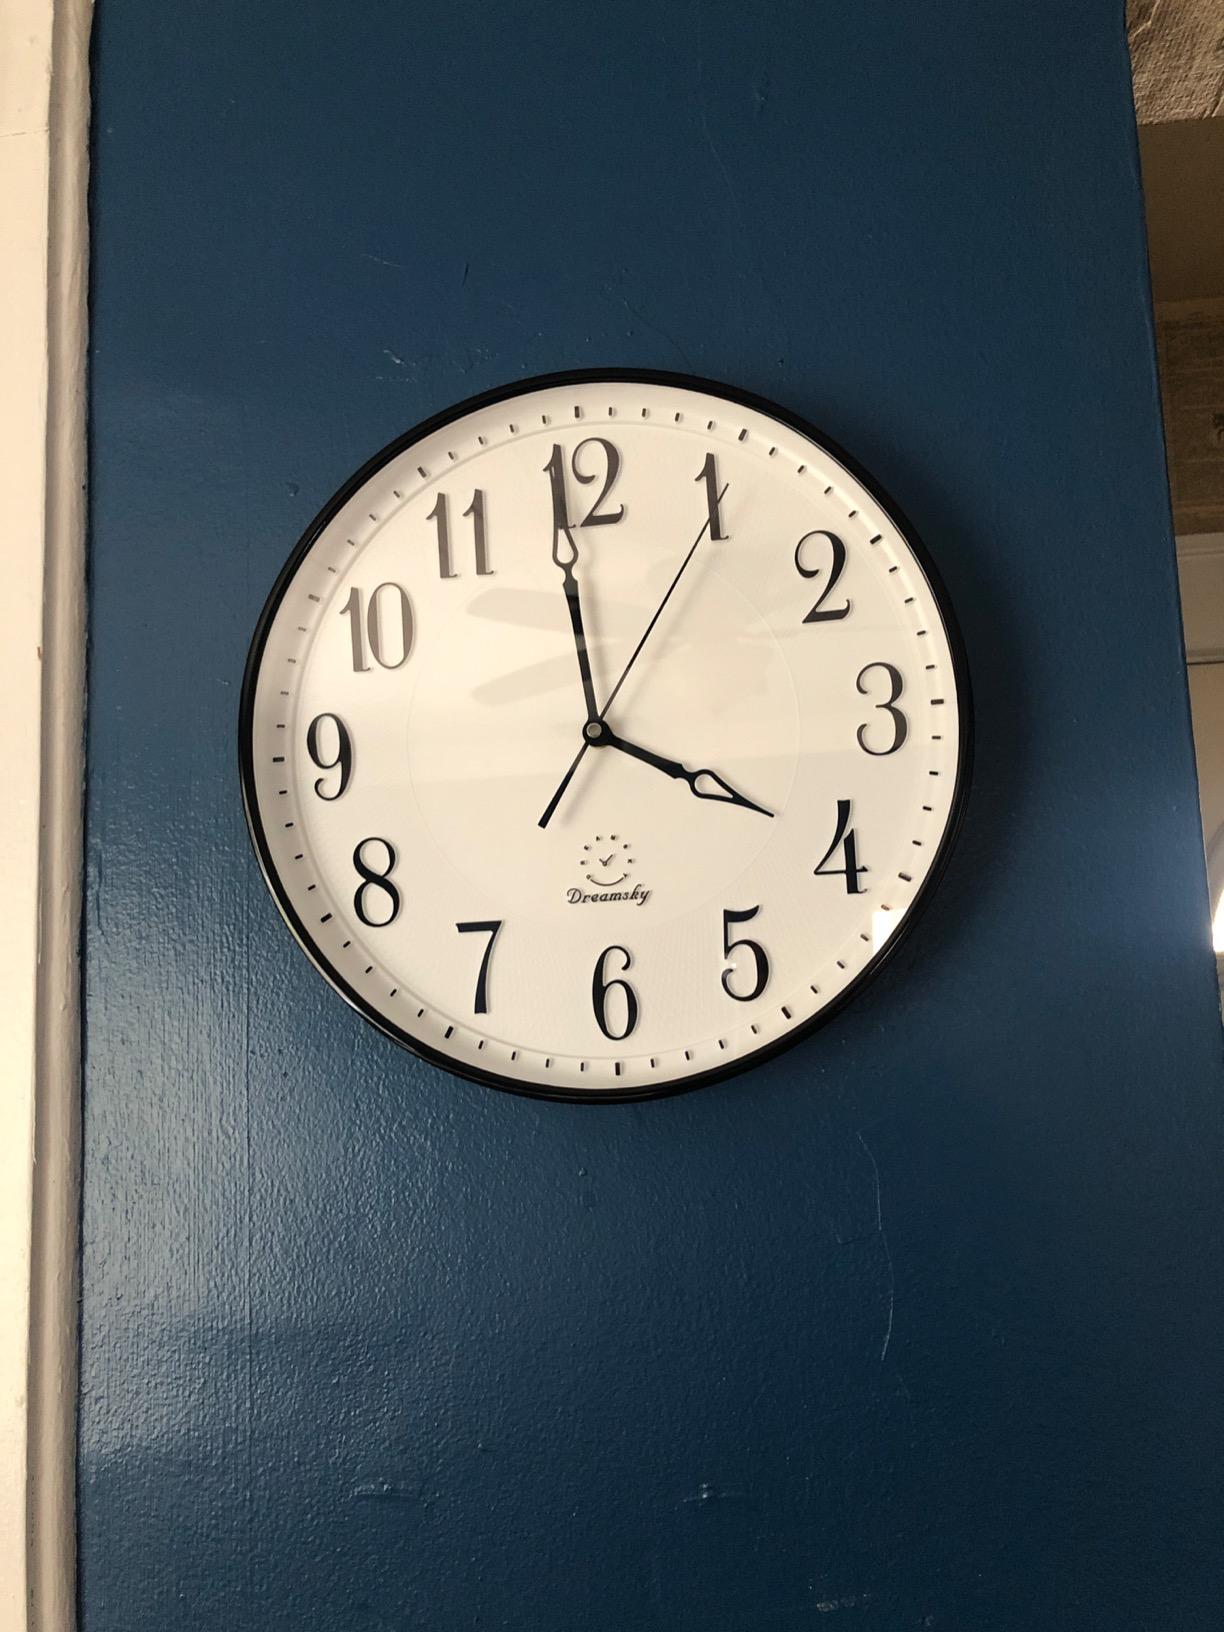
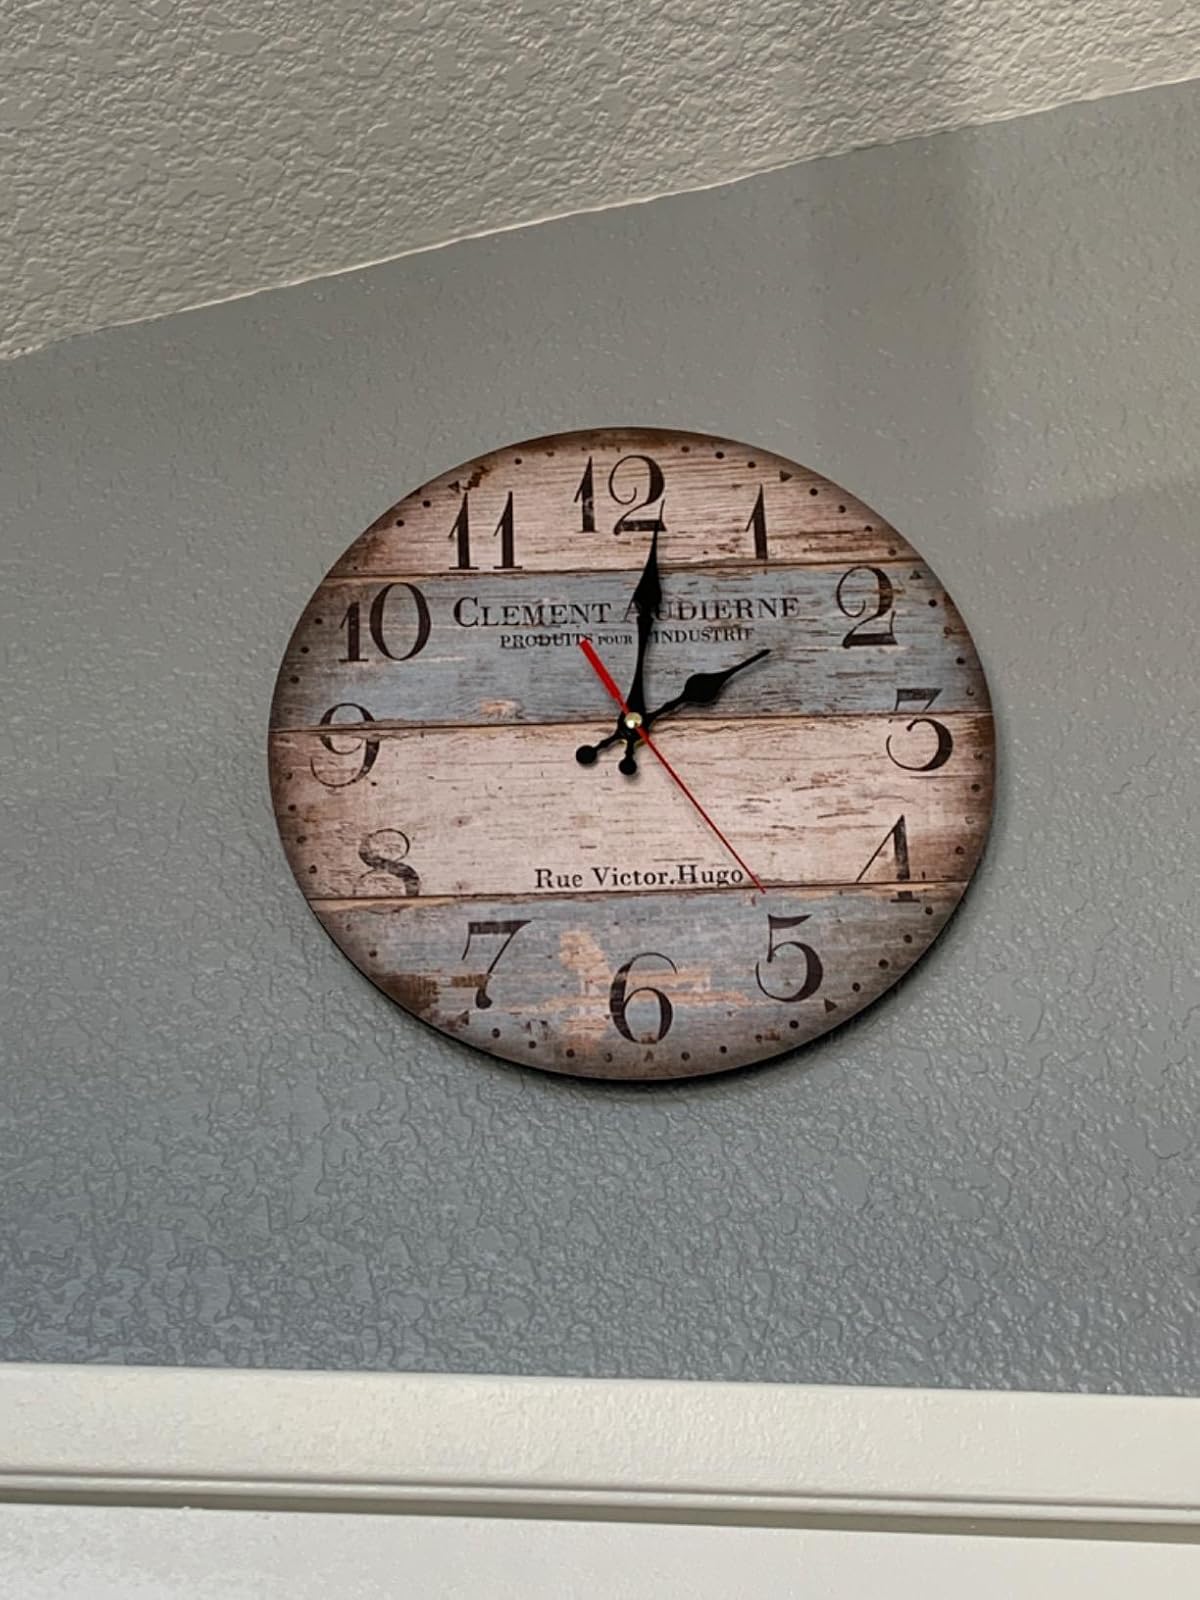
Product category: clock
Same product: no